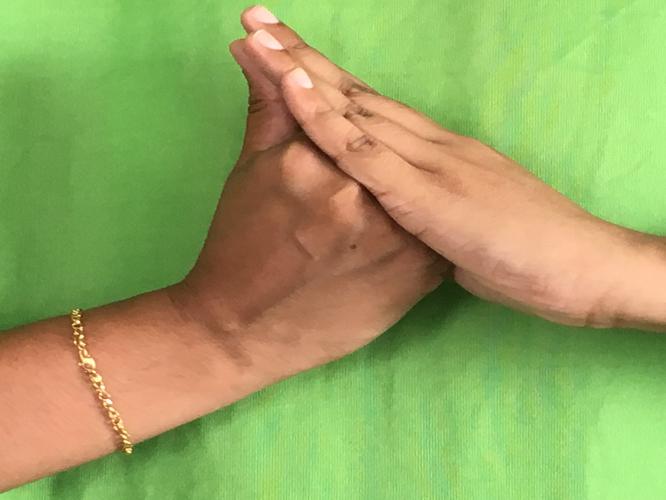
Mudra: Shanka
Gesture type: double_hand